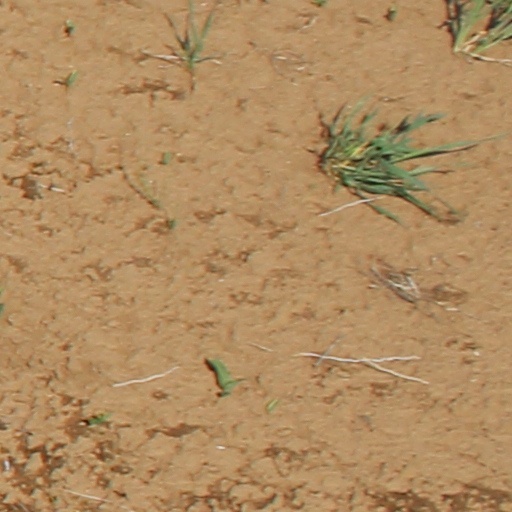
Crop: wheat